Type 23 frigate

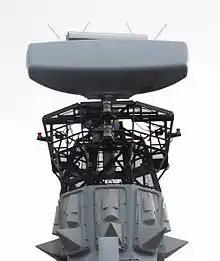
Type 997 Artisan 3D radar on HMS "Argyll" following her 2010 refit

The class underwent mid-life refits which lasted 12–18 months and cost £15-20m. Aside from refurbishment of the mess decks and drive train, the ships are being retrofitted with a transom flap which can add up to to the top speed and reduce fuel consumption by 13%, and Intersleek anti-fouling paint which added to the top speed of the carrier "Ark Royal". Although the top speed of the Duke class is commonly quoted as 28 knots, the caption of an official Navy photo suggests that "Lancaster" was capable of 32 knots even before her mid-life refit. The Sea Wolf Mid Life Update (SWMLU) improves the sensors and guidance of the missiles, point defences are further improved with new remotely operated 30 mm guns, and Mod 1 of the Mk8 main gun has an all-electric loading system and a smaller radar cross-section. The communications and command systems are also upgraded.